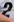
Number: 2